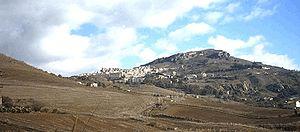
Alia est une commune italienne de la province de Palerme en Sicile.